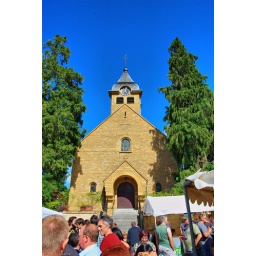
Church under the blue sky